Third Anglo-Maratha War

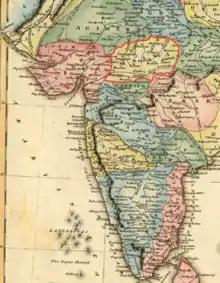
Location of Malwa in an 1823 depiction of India. Malwa was the headquarters of some of the Pindaris in the early 19th century

While Pune was surrendered to the British, the Peshwa and his forces fled first to Purandar and then toward the city of Satara. His commander-in-chief Bapu Gokhale organised the retreat to guard the Peshwa in flight.